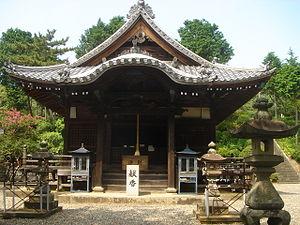
Le Gokokushi-ji est un temple bouddhiste de l'école Shingon situé à Gifu, préfecture de Gifu au Japon. C'est le 17ᵉ des trente-trois Kannon de Mino.